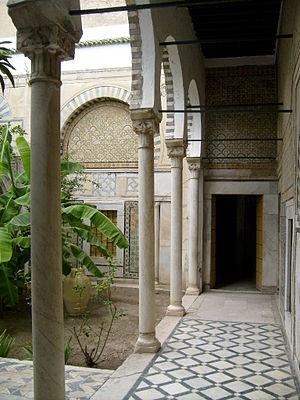
La médina de Tunis est une médina tunisienne, cœur historique de Tunis, inscrite depuis 1979 au patrimoine mondial de l'Unesco.
Le Dar Othman ou Dar Othman Dey est un monument tunisien, un ancien palais d'Othman Dey, situé au numéro 16 bis de la rue Al Mebazaâ, dans la partie sud de la médina de Tunis.